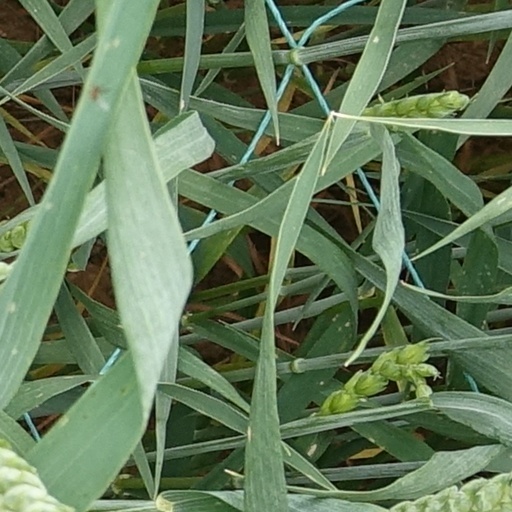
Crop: wheat